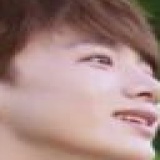
diễn viên Trần Học Đông